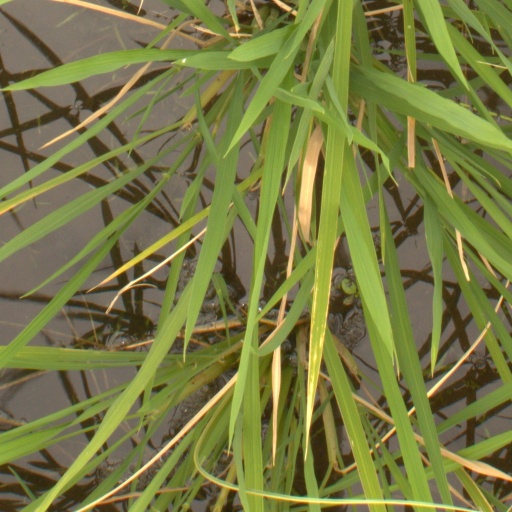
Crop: rice